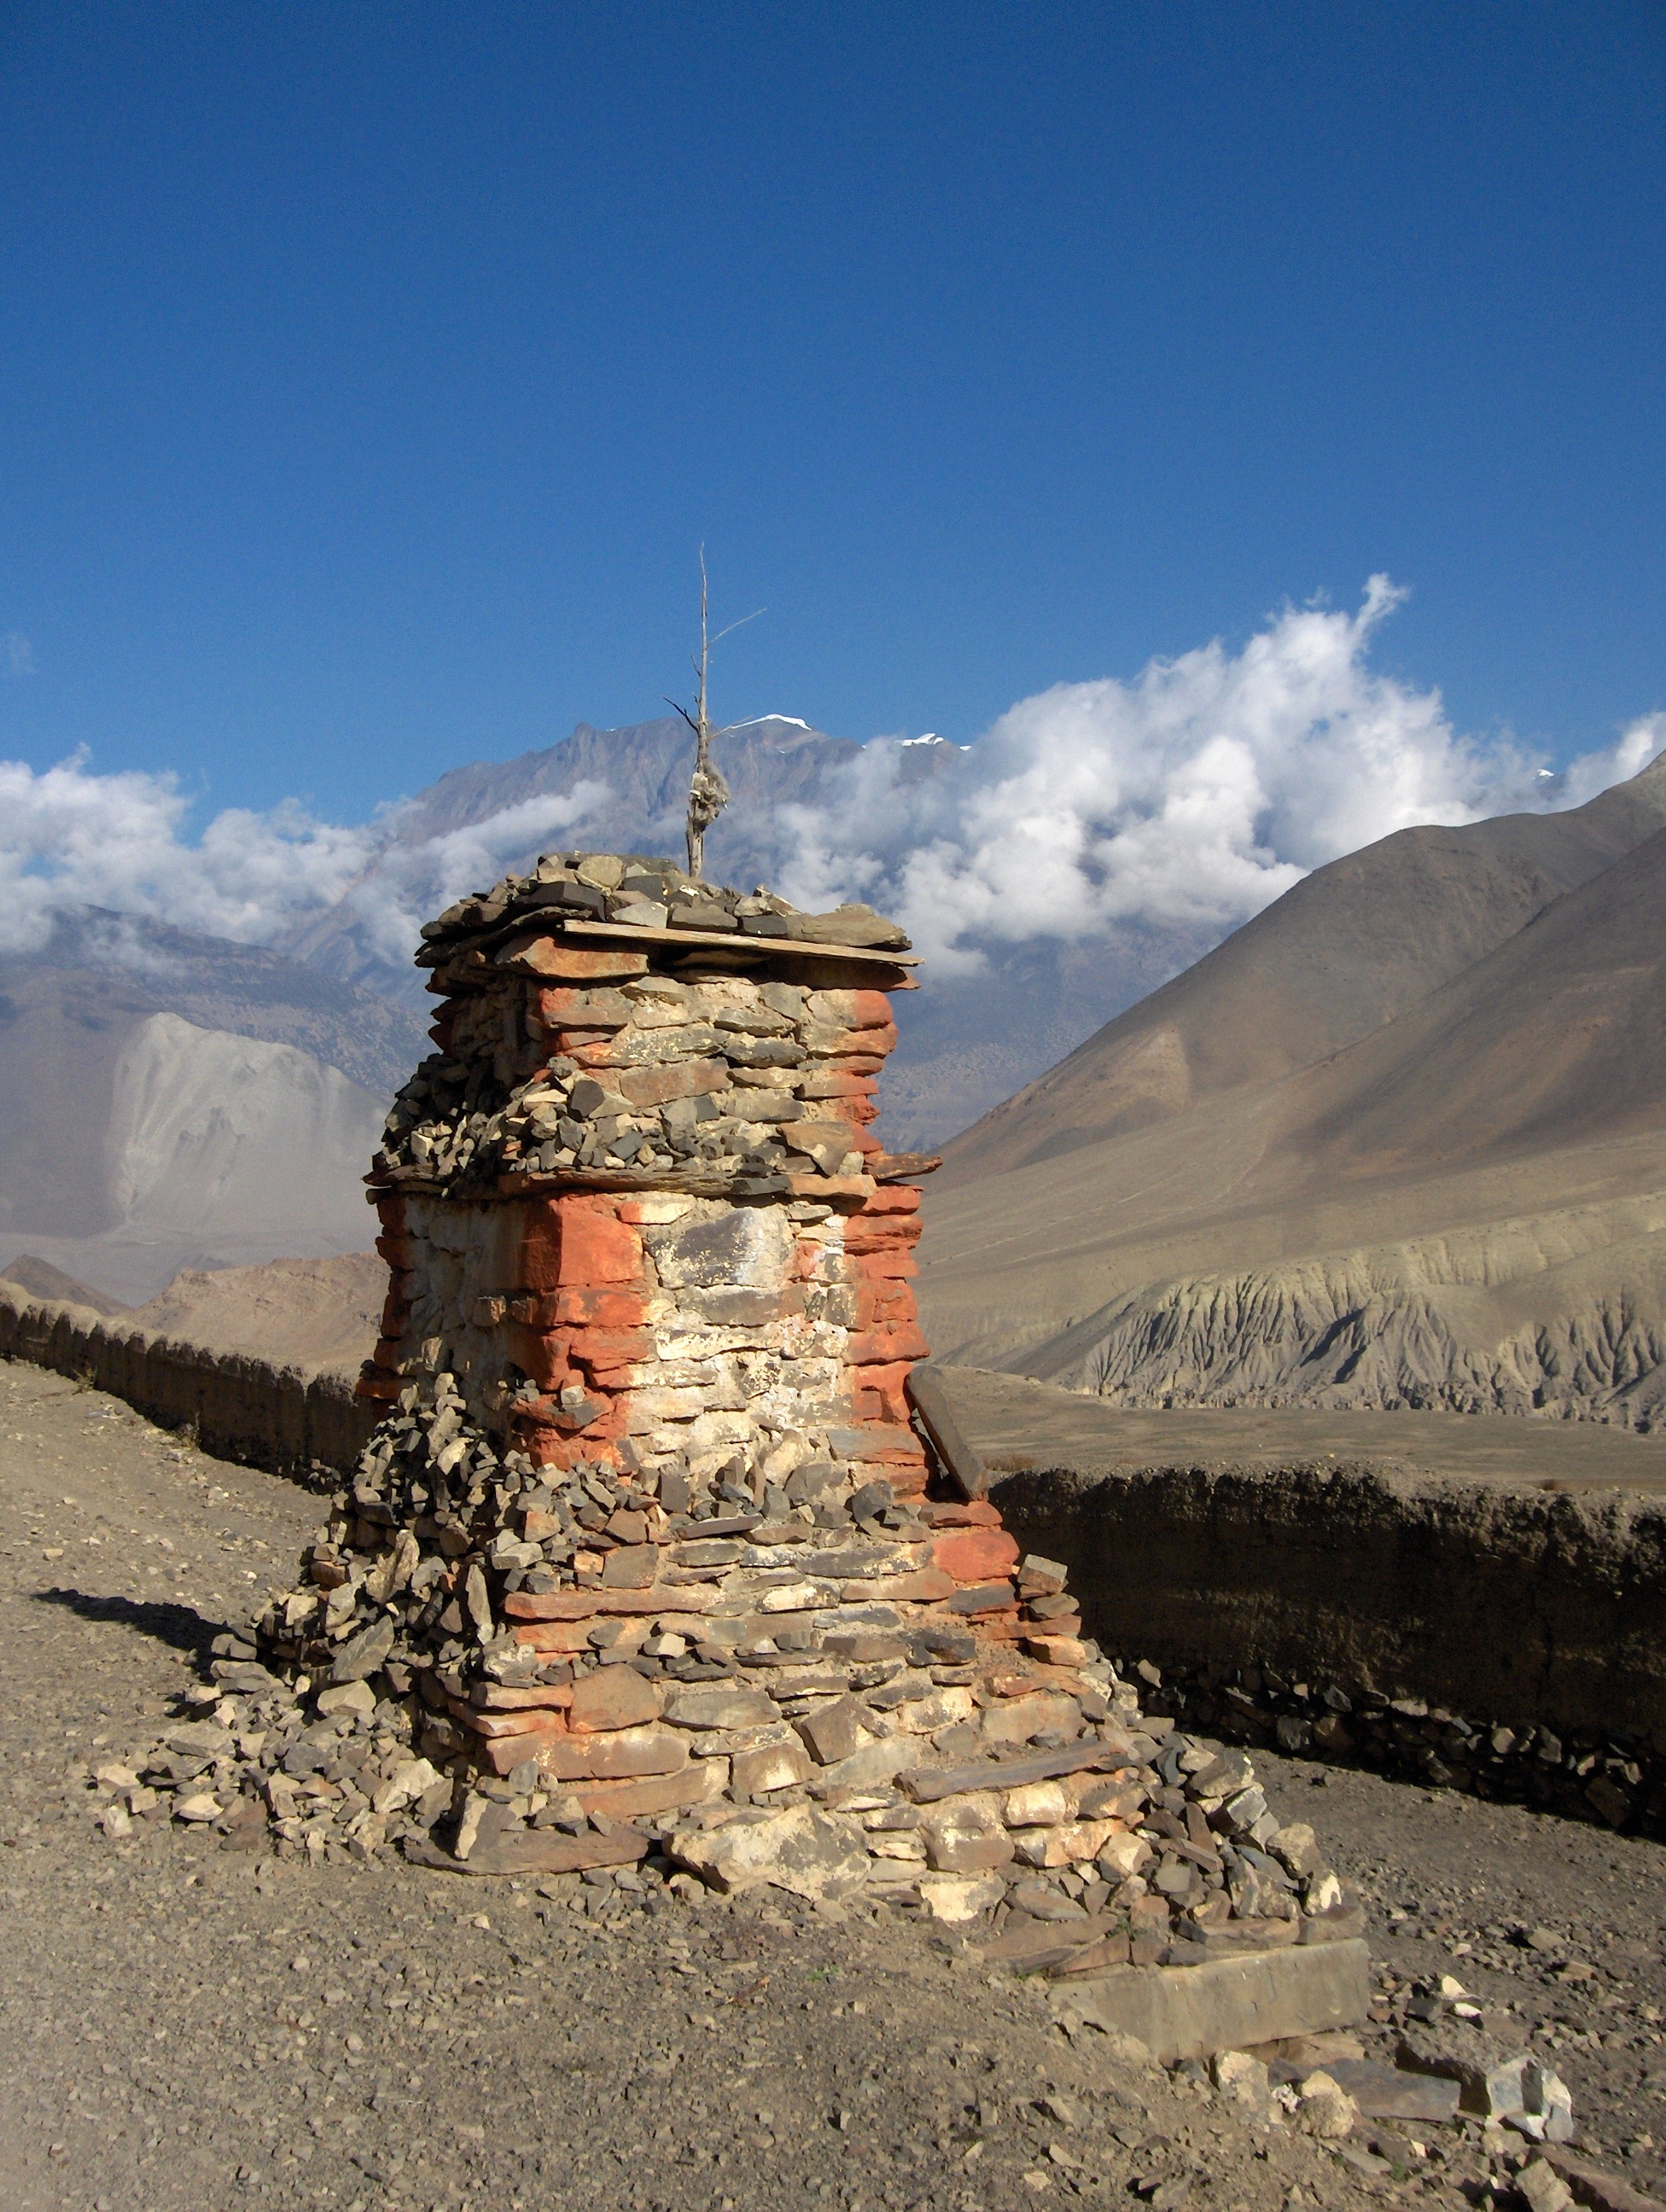
landscape, sea, rock, mountain, tower, buddhist, landmark, fortification, tourism, nepal, temple, ruins, stupa, ancient history, chorten